Ultrasonic transducer

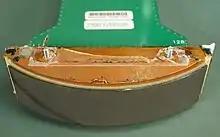
Inside construction of a Philips C5-2 128 element curved array ultrasound sensor.

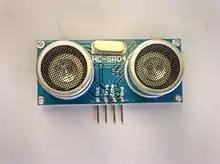
Ultrasonic rangefinders as an electronic component

Ultrasonic transducers and ultrasonic sensors are devices that generate or sense ultrasound energy. They can be divided into three broad categories: transmitters, receivers and transceivers. Transmitters convert electrical signals into ultrasound, receivers convert ultrasound into electrical signals, and transceivers can both transmit and receive ultrasound.